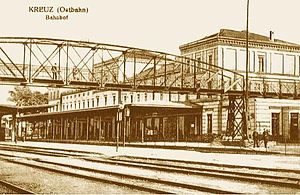
Preussiske statsbaner / Historie / Von der Heydt perioden 1848–1862 / De første statslige jernbanebyggerier / Østbanen
Banegården i Kreuz - nu Krzyż Wielkopolski
Preussiske Statsbaner eller Preußische Staatseisenbahnen er betegnelsen for de jernbaneselskaber, som blev ejet eller forvaltet af den preussiske stat. De var ikke samlet i en fælles forvaltning. De forskellige jernbaneselskaber var underlagt kontrol fra Ministerium für Handel und Gewerbe og senere af det heraf udskilte Ministerium der öffentlichen Arbeiten.